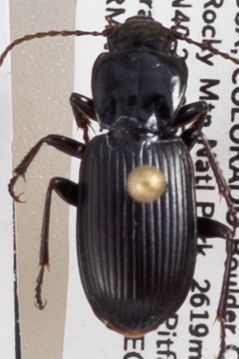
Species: Pterostichus protractus
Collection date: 2022-06-21
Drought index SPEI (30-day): -0.244
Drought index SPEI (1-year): -1.118
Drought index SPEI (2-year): -1.19